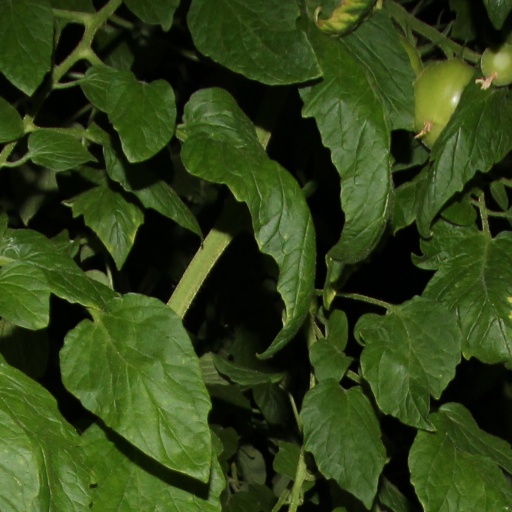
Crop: tomato